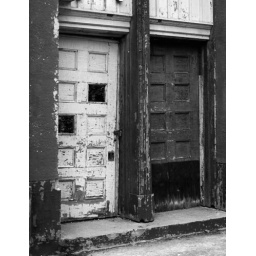
Photo for my class of the doors under the Crystal Pool sign at Glen Echo.